Alaba International Market

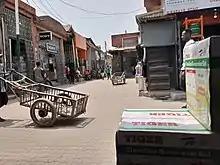
Ojo Alaba international market Lagos Electronics section

Alaba international market is an electronics market located in Ojo, Lagos State, Nigeria. It is the largest electronics market in Nigeria. Apart from the sales of electronic products, the market also deals in the repair of home appliances.